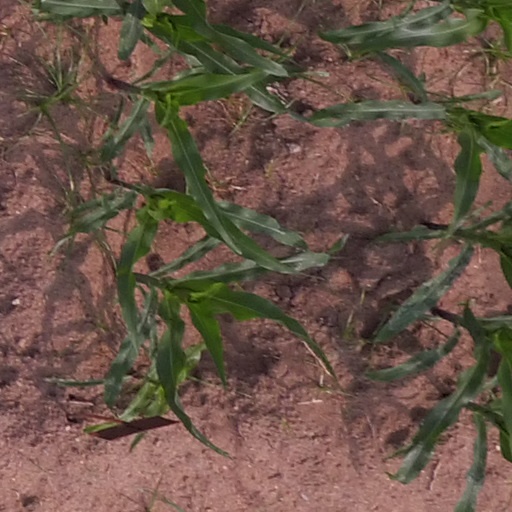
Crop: maize; corn